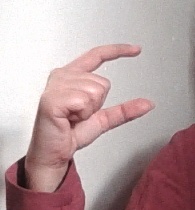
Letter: dal